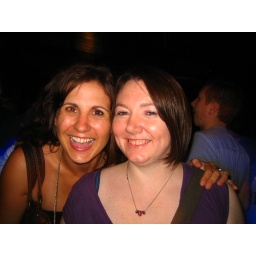
Jo Reen and I at the club down the road from Pip's house in Reading. I'm all tanned from Italy!